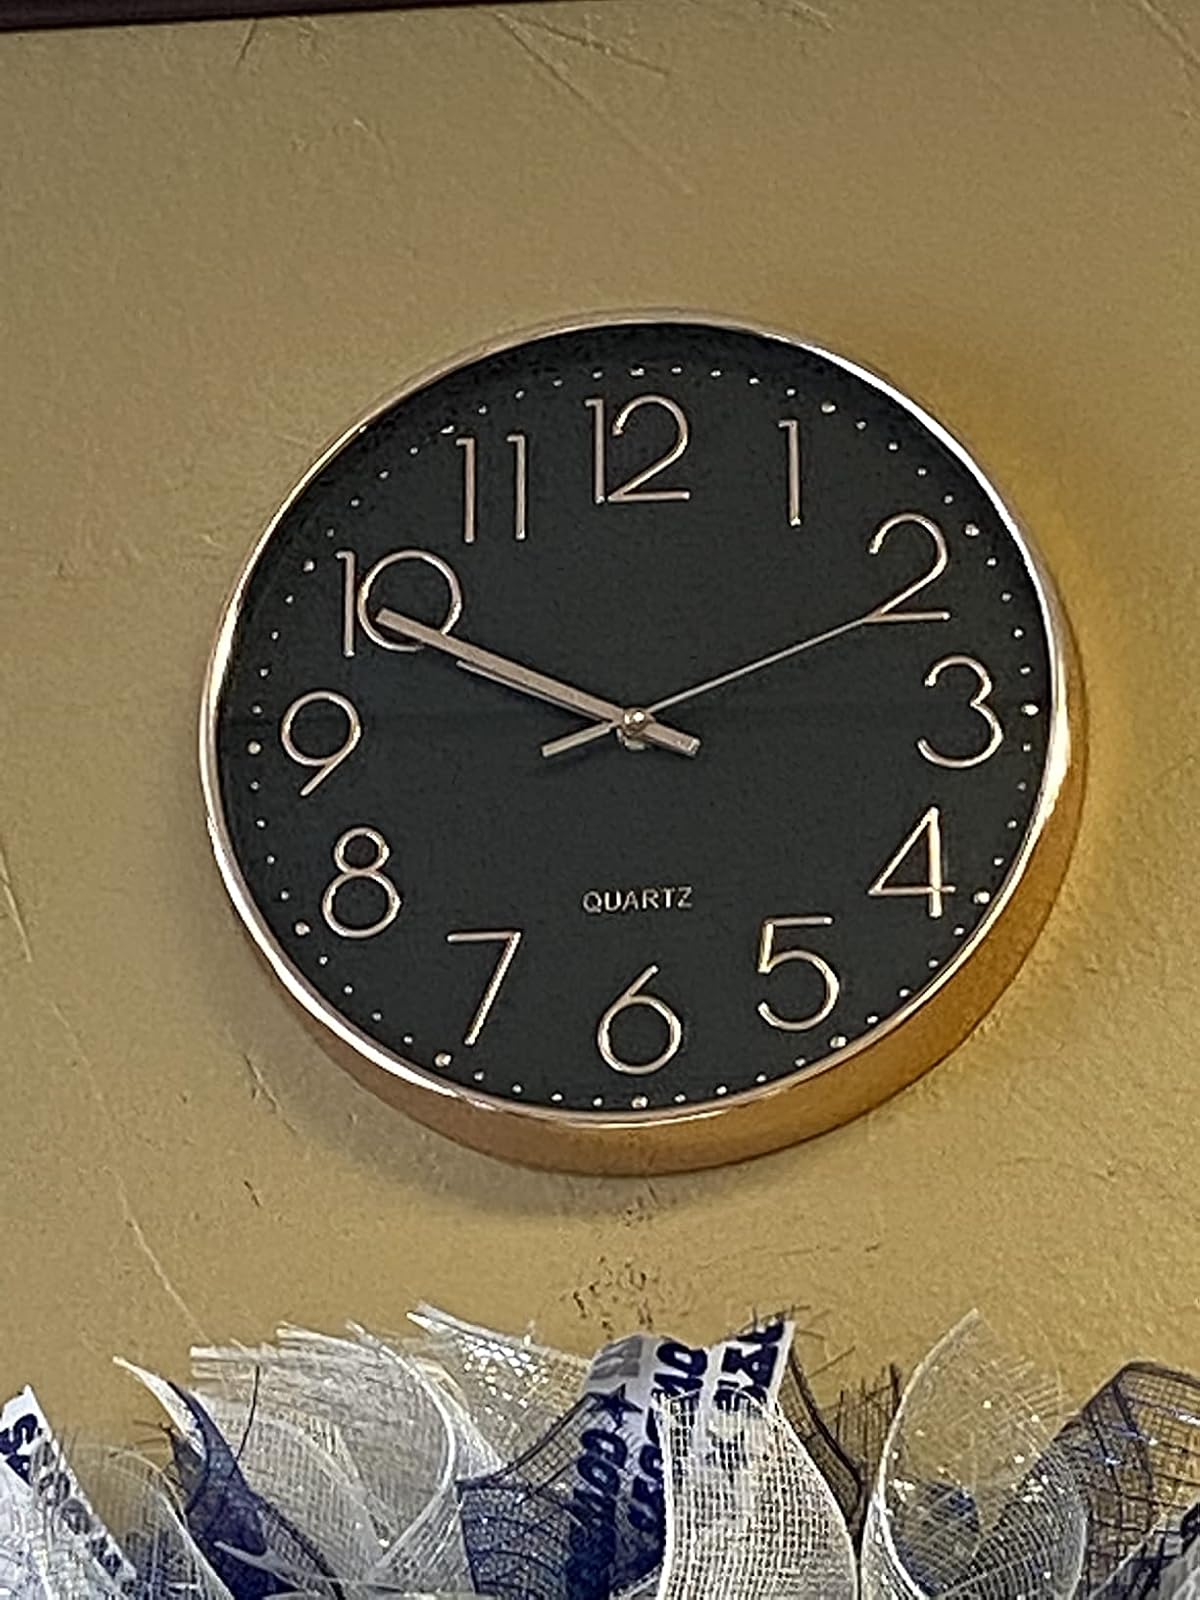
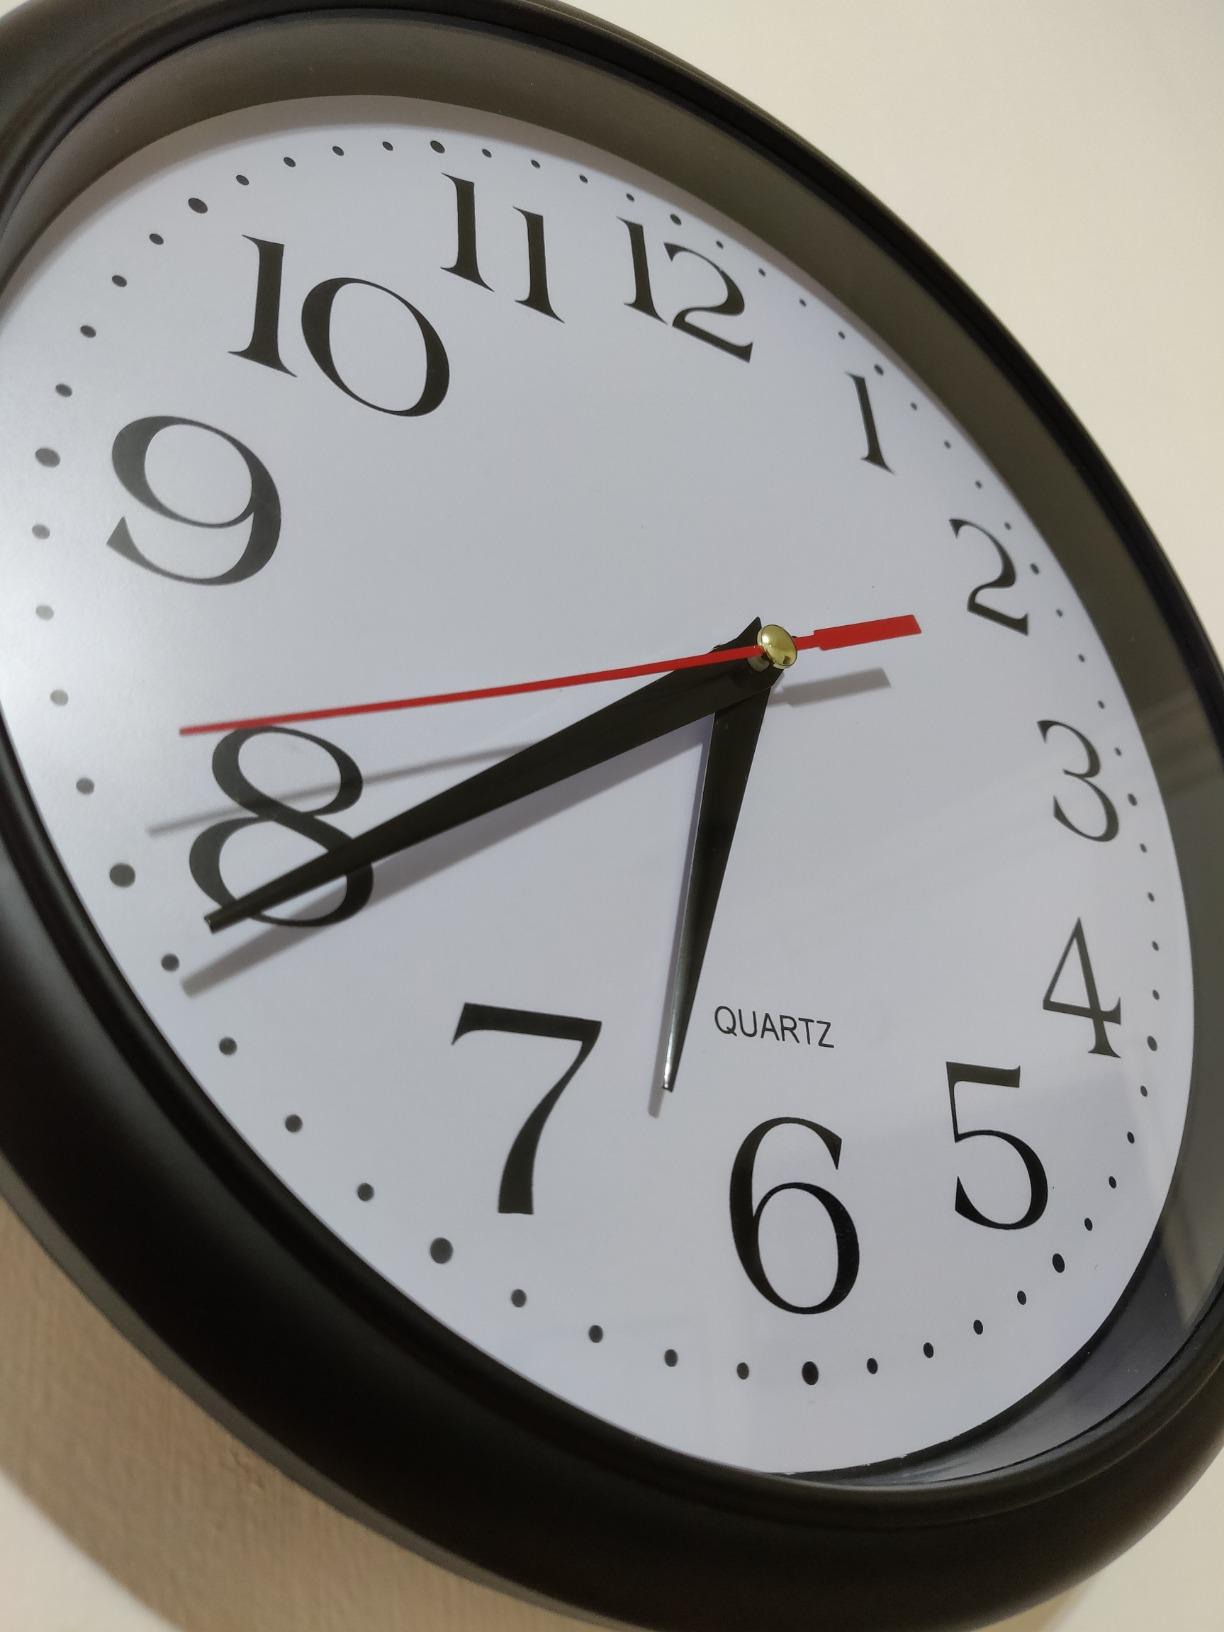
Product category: clock
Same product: no